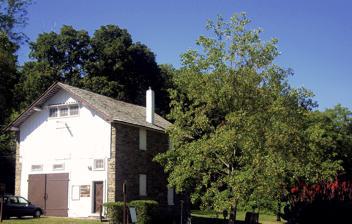
Building: Pierce Springhouse and Barn
Country: United States of America
Year built: 1801
United States historic place Peirce Springhouse and Barn U.S. National Register of Historic Places Pierce Barn in 2008 Location Tilden Street and Beach Drive, N.W. , Washington, District of Columbia Coordinates 38°56′24″N 77°3′8″W / 38.94000°N 77.05222°W / 38.94000; -77.05222 Built 1820 NRHP reference No. 73000222 Added to NRHP October 25, 1973 The Pierce Springhouse and Barn , also known as the Art Barn, is an historic barn and springhouse located in Rock Creek Park , at Tilden Street and Beach Drive, Northwest, Washington, D.C. History Pierce springhouse in 2013 The springhouse, built in 1801, is located in the median of Tilden Street west of the barn. Issac Peirce built the barn for his farm complex. In 1971, the barn was used as an Art Gallery, operated by Associates of Artists Equity. David Major, a counterintelligence adviser at the Reagan White House, ran a spy tour that claimed the pigeon coop of the barn (above the art gallery) was used to spy on the nearby Hungarian and Czechoslovak embassies. See also Rock Creek Park References